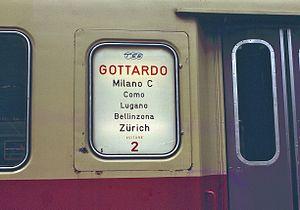
Le TEE Gottardo était un train de la catégorie des Trans-Europ-Express qui reliait Zurich à Milan via le tunnel du Gothard, entre 1961 et 1988. Il doit son nom au massif du Saint-Gothard qu'il traverse de part en part.